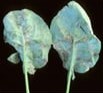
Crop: unknown
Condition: broccoli_downy_mildew